Alain Moyne-Bressand

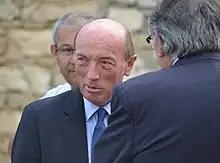
Alain Moyne-Bressand Portrait

Alain Moyne-Bressand (born 30 July 1945) was a member of the National Assembly of France from 1988 to 2017. He represented Isère's 6th constituency. He was a member of various parties through this time; UDF, Republican Party, Union for a Popular Movement and The Republicans.